Merluccius merluccius

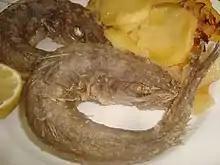
Two fried fish on a plate.

European hake is mainly sold in its fresh form, but it may also be frozen, dried, salted and canned. The flesh has a mild flavour, more subtle than that of cod with a white flaky texture. The raw flesh is quite soft but when it has been cooked the texture changes to firm and meaty. In France this popular species is marketed as ""colin"" and occasionally as ""saumon blanc"", i.e. "white salmon". It is also a popular food fish in Iberia where it is grilled, pan-fried and baked. The meat can be matched with strong flavours and hake is often cooked with tomatoes, garlic, chorizo and paprika.